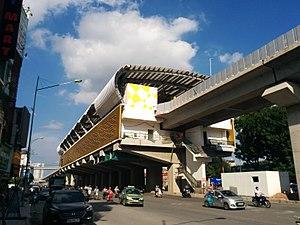
La ligne 2A est une ligne du réseau métropolitain de Hanoï au Viêt Nam.